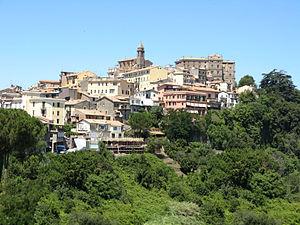
Genzano di Roma est une commune italienne d'environ 23 700 habitants, située dans la ville métropolitaine de Rome Capitale, dans la région Latium, en Italie centrale.